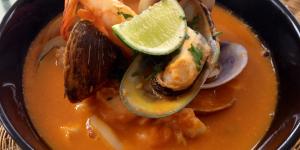
zarzuela de pescado blanco y marisco